Fayette County Courthouse and Jail

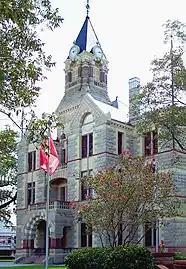
Fayette County Courthouse 2006

The Fayette County Courthouse and the Fayette County Jail are two historic buildings in La Grange, Texas. The courthouse was designed by James Riely Gordon and built in 1891 by Martin, Byrne and Johnston. The jail was built earlier in 1881 by Fritz Schulte and designed by John Andrewartha and James Wahrenberger. Both buildings were added to the National Register of Historic Places (NRHP) as a single listing on January 23, 1975. and designated a Texas State Antiquities Landmark on January 1, 1981 by the Texas Historical Commission (THC). Texas historical marker number 12627 erected in 2001 commemorates the courthouse's status as a Recorded Texas Historic Landmark, marker no. 18757 placed in 2017 does likewise for the jail. On January 16, 2001 both buildings were designated and recorded in the NRHP as contributing properties to the Fayette County Courthouse Square Historic District.